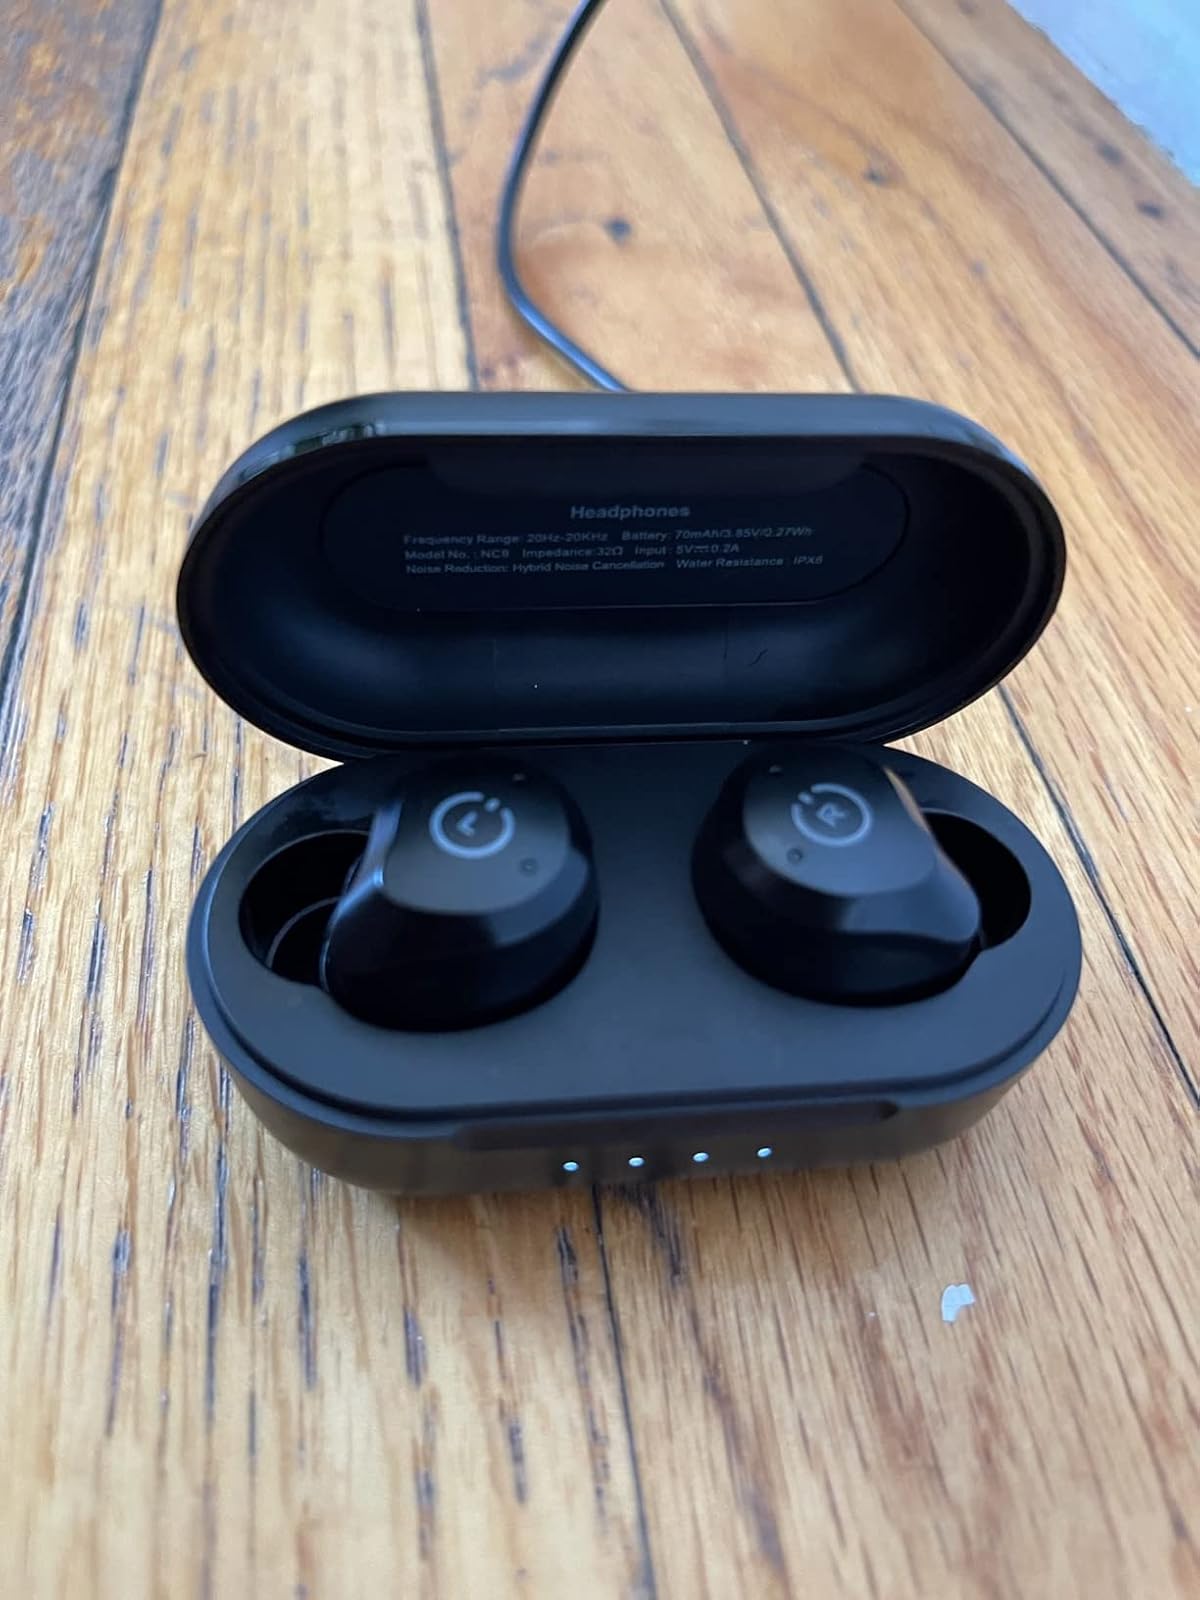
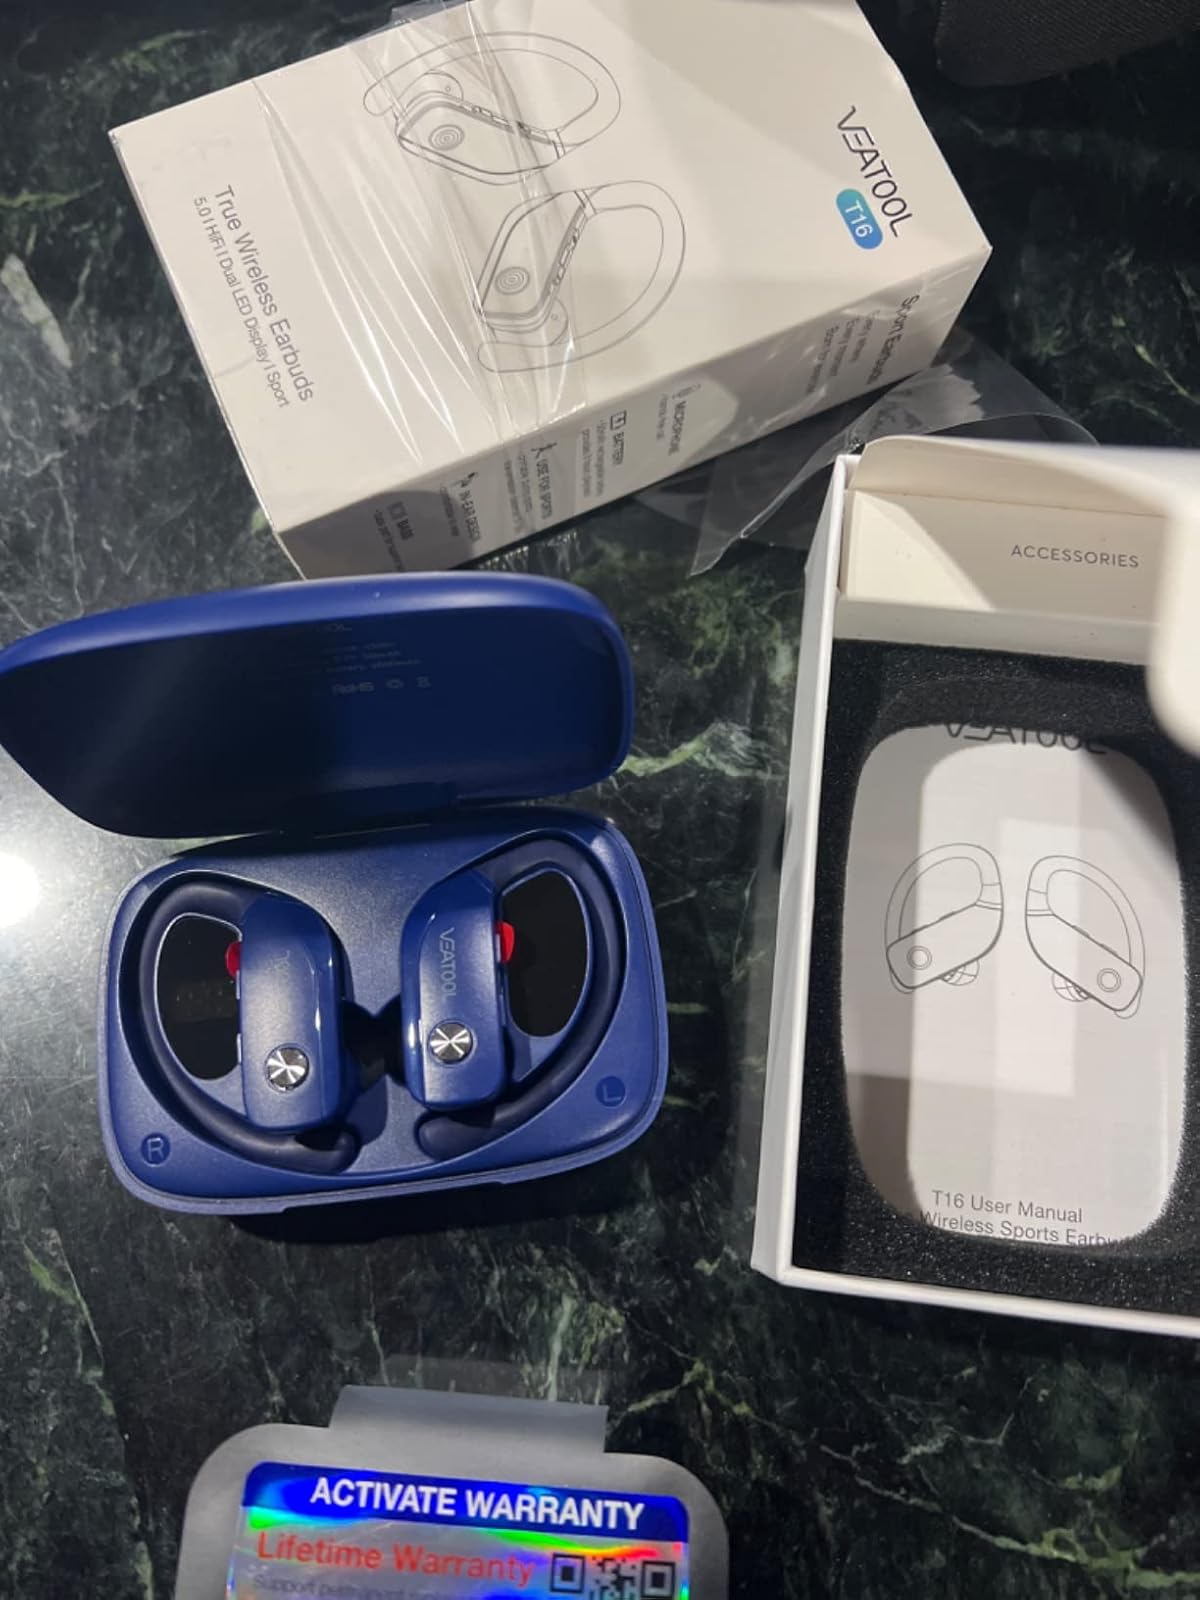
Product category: earbuds
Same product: no